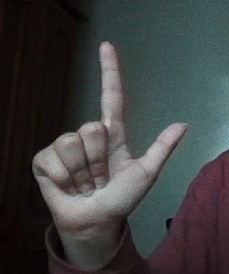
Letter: laam